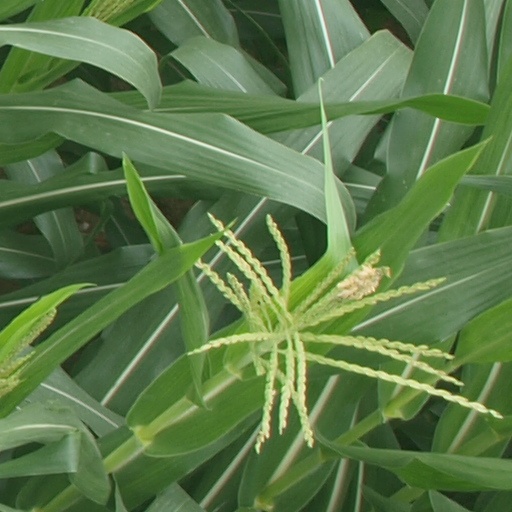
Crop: maize; corn